Meadowbrook State Parkway

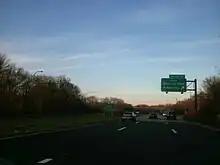
Signage denoting the State Senator Norman J. Levy Memorial Parkway designation just south of exit M7E on the northbound Meadowbrook

In August 1998, signs were installed along the Meadowbrook State Parkway dedicating the road in honor of State Senator Norman J. Levy, who died in February 1998 after brain surgery. Levy had served on the State Senate Transportation Committee since 1982 and sponsored the first seat belt law in the United States, and had also been part of the negotiations that helped work resume on the Meadowbrook–Northern State interchange. The new signs were unveiled in a ceremony in the median of the parkway just south of Merrick Road. Dignitaries at the honoring ceremony included then-Governor George Pataki, Senator Charles Fuschillo and Levy's widow, Joy Levy. Signs were erected at both ends of the Meadowbrook Parkway and at a point near the Babylon Turnpike interchange.